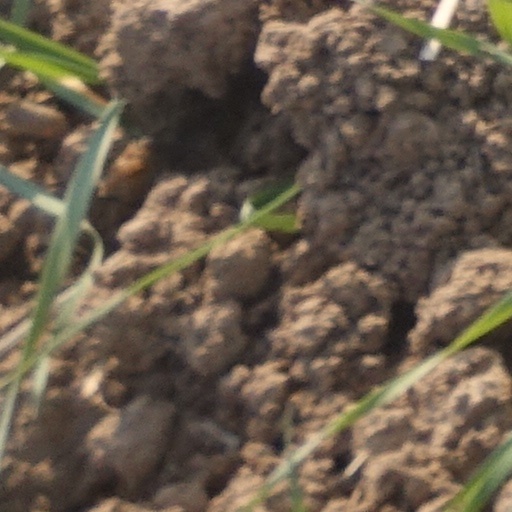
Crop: wheat